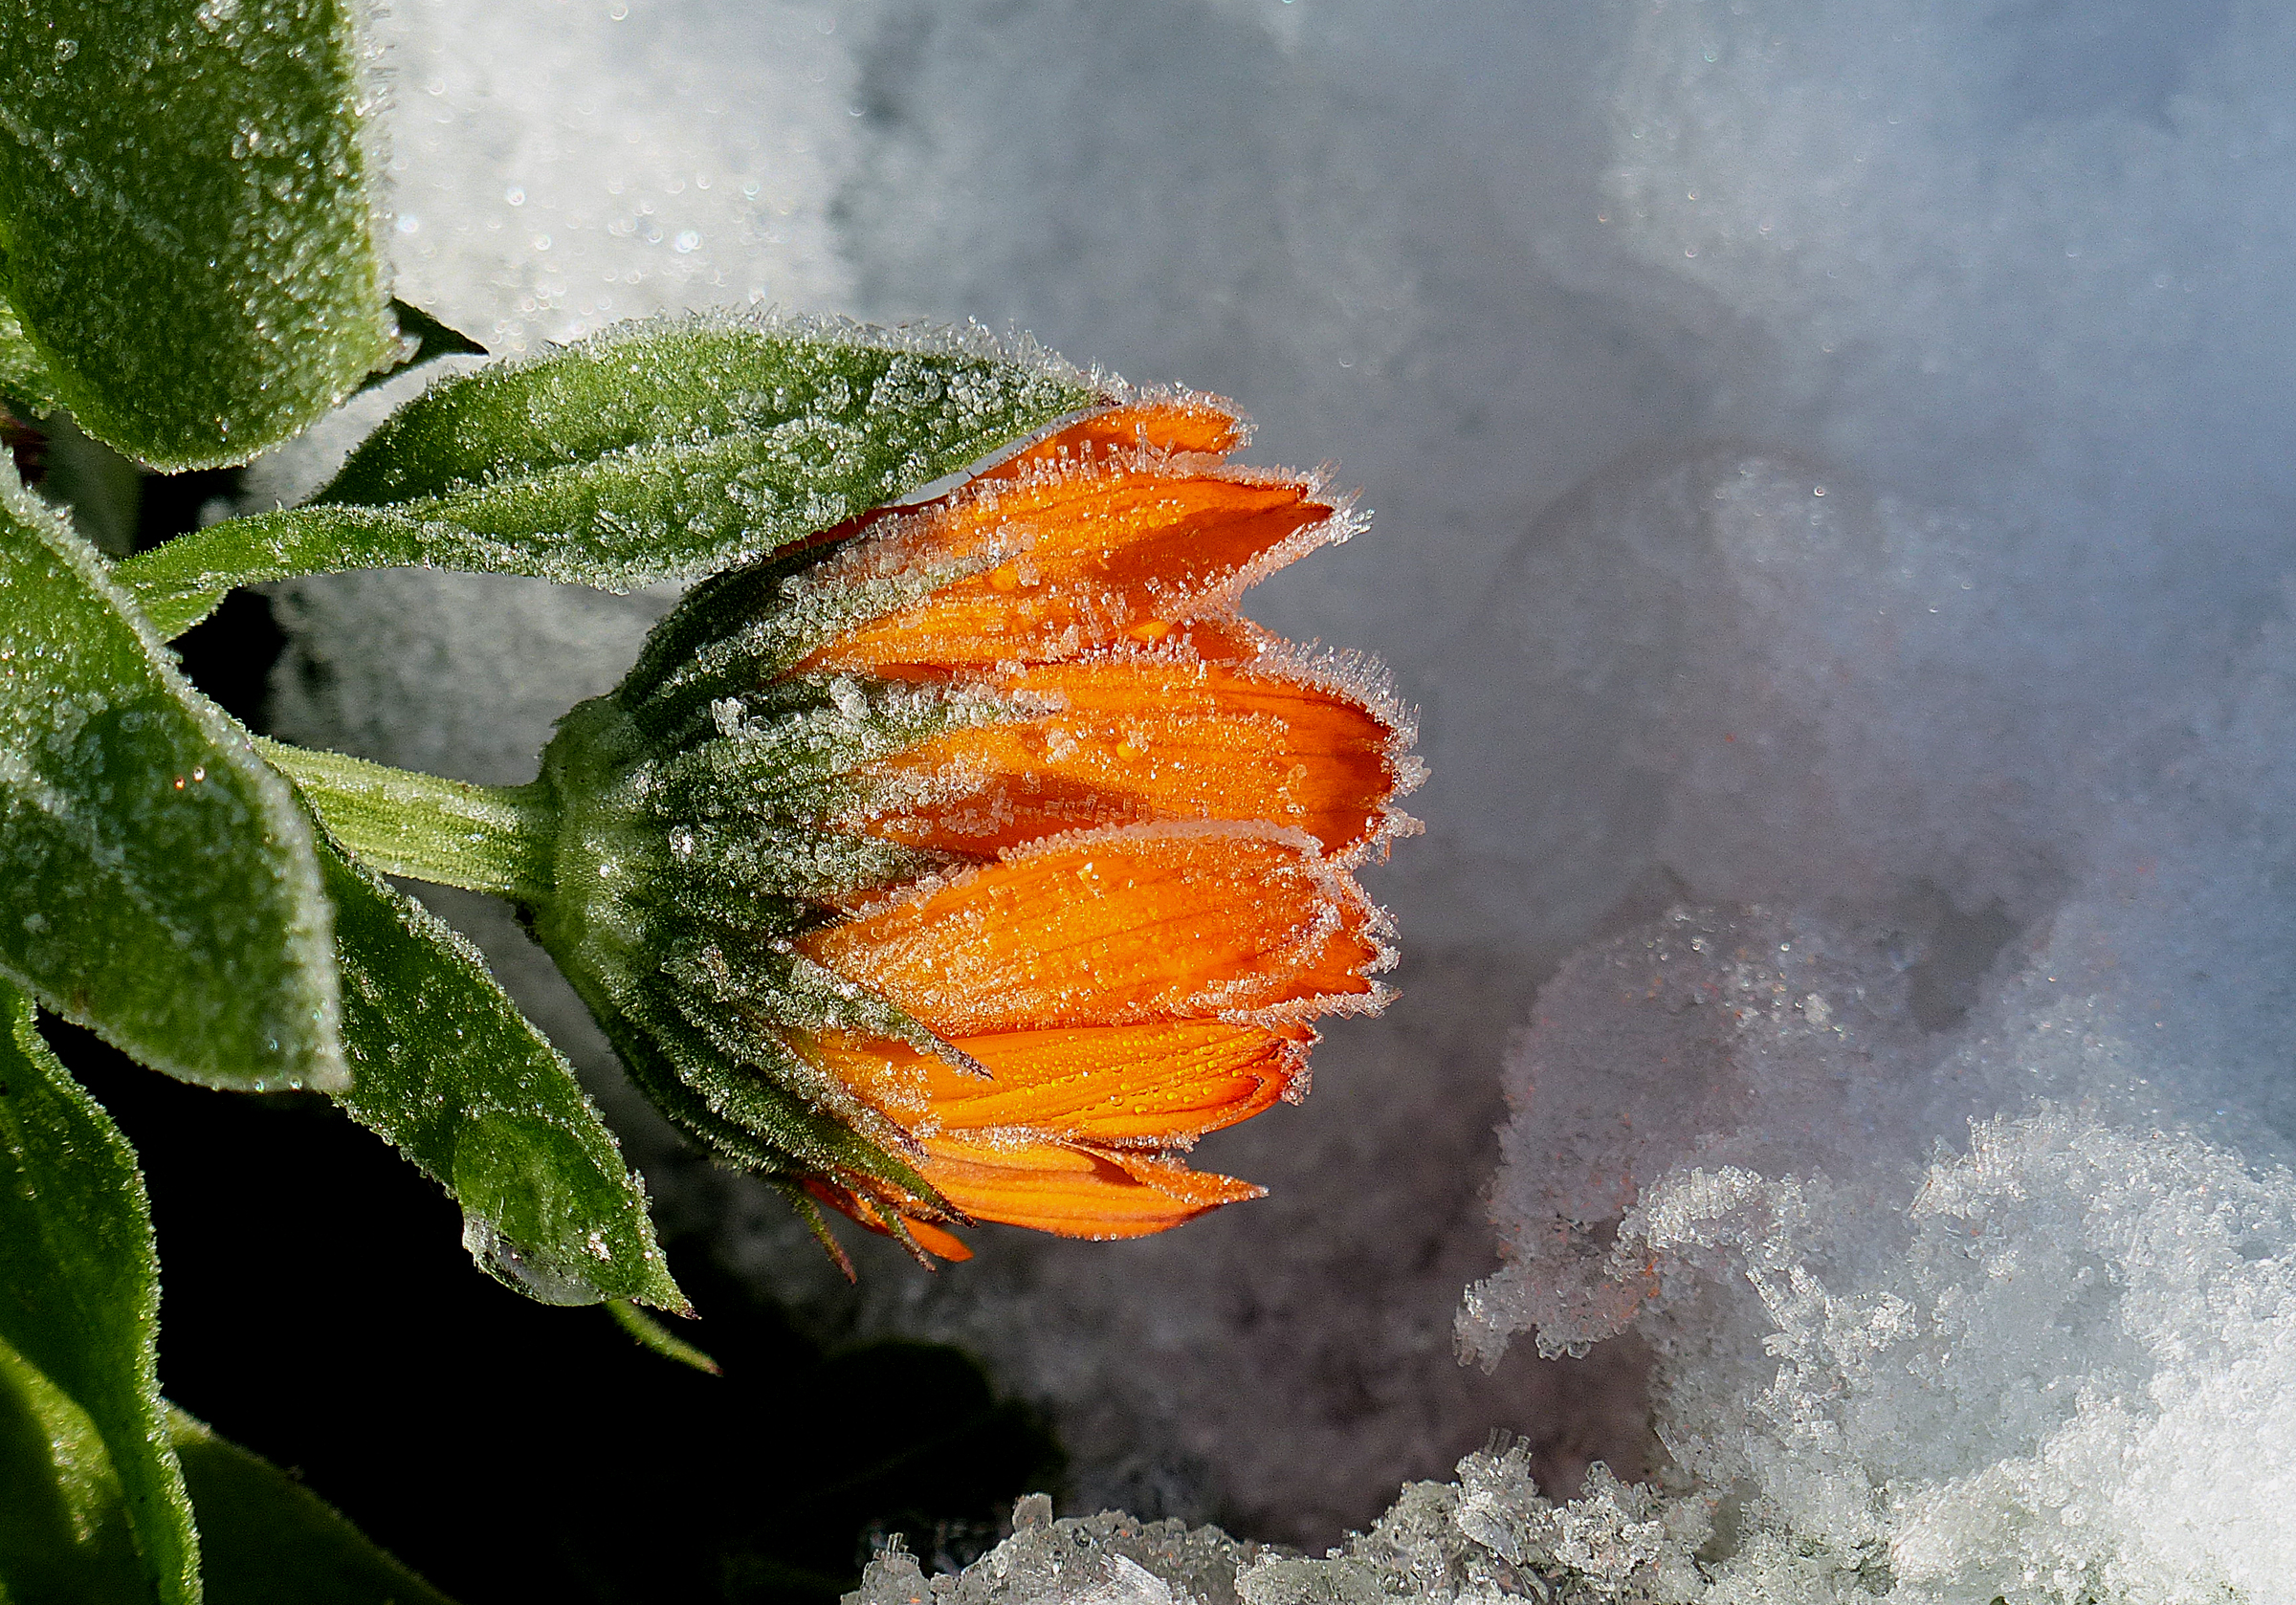
snow, plant, leaf, flower, frost, frozen, flora, flowers, panasonicdmcfz200, icedflower, marigold, macro photography, flowering plant, land plant